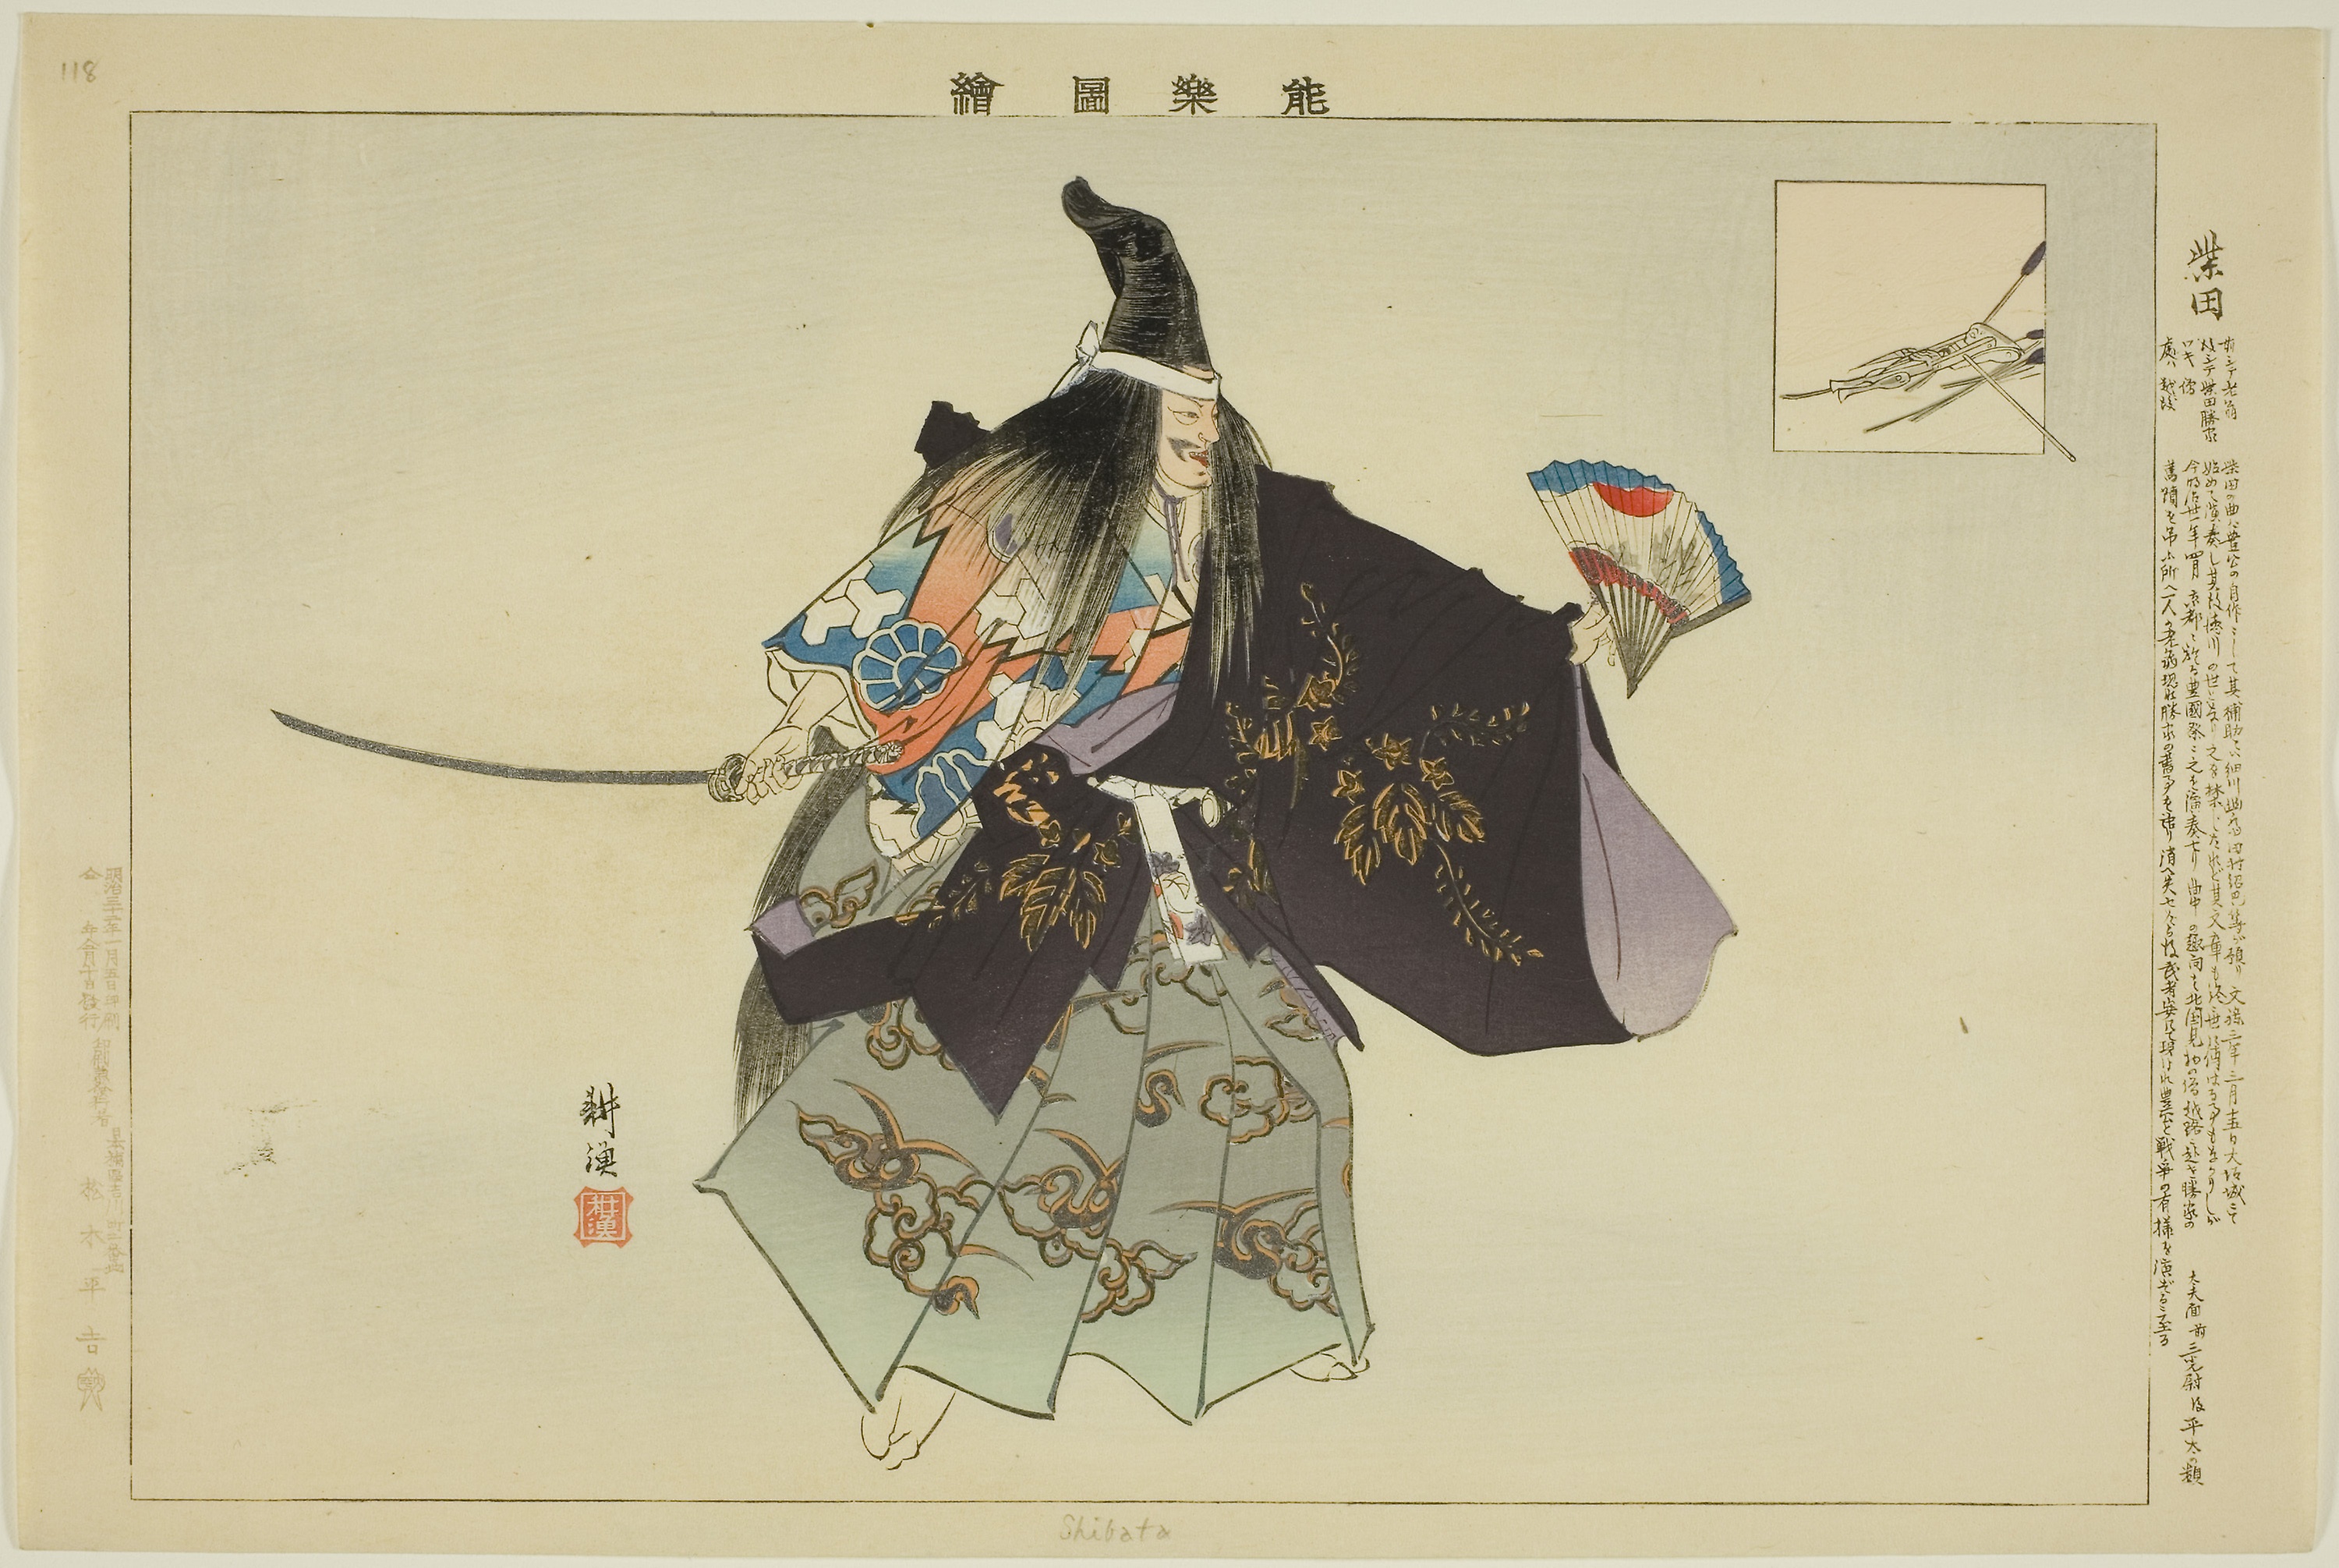
illustration, art, fashion illustration, costume design, painting, modern art, printmaking, paper